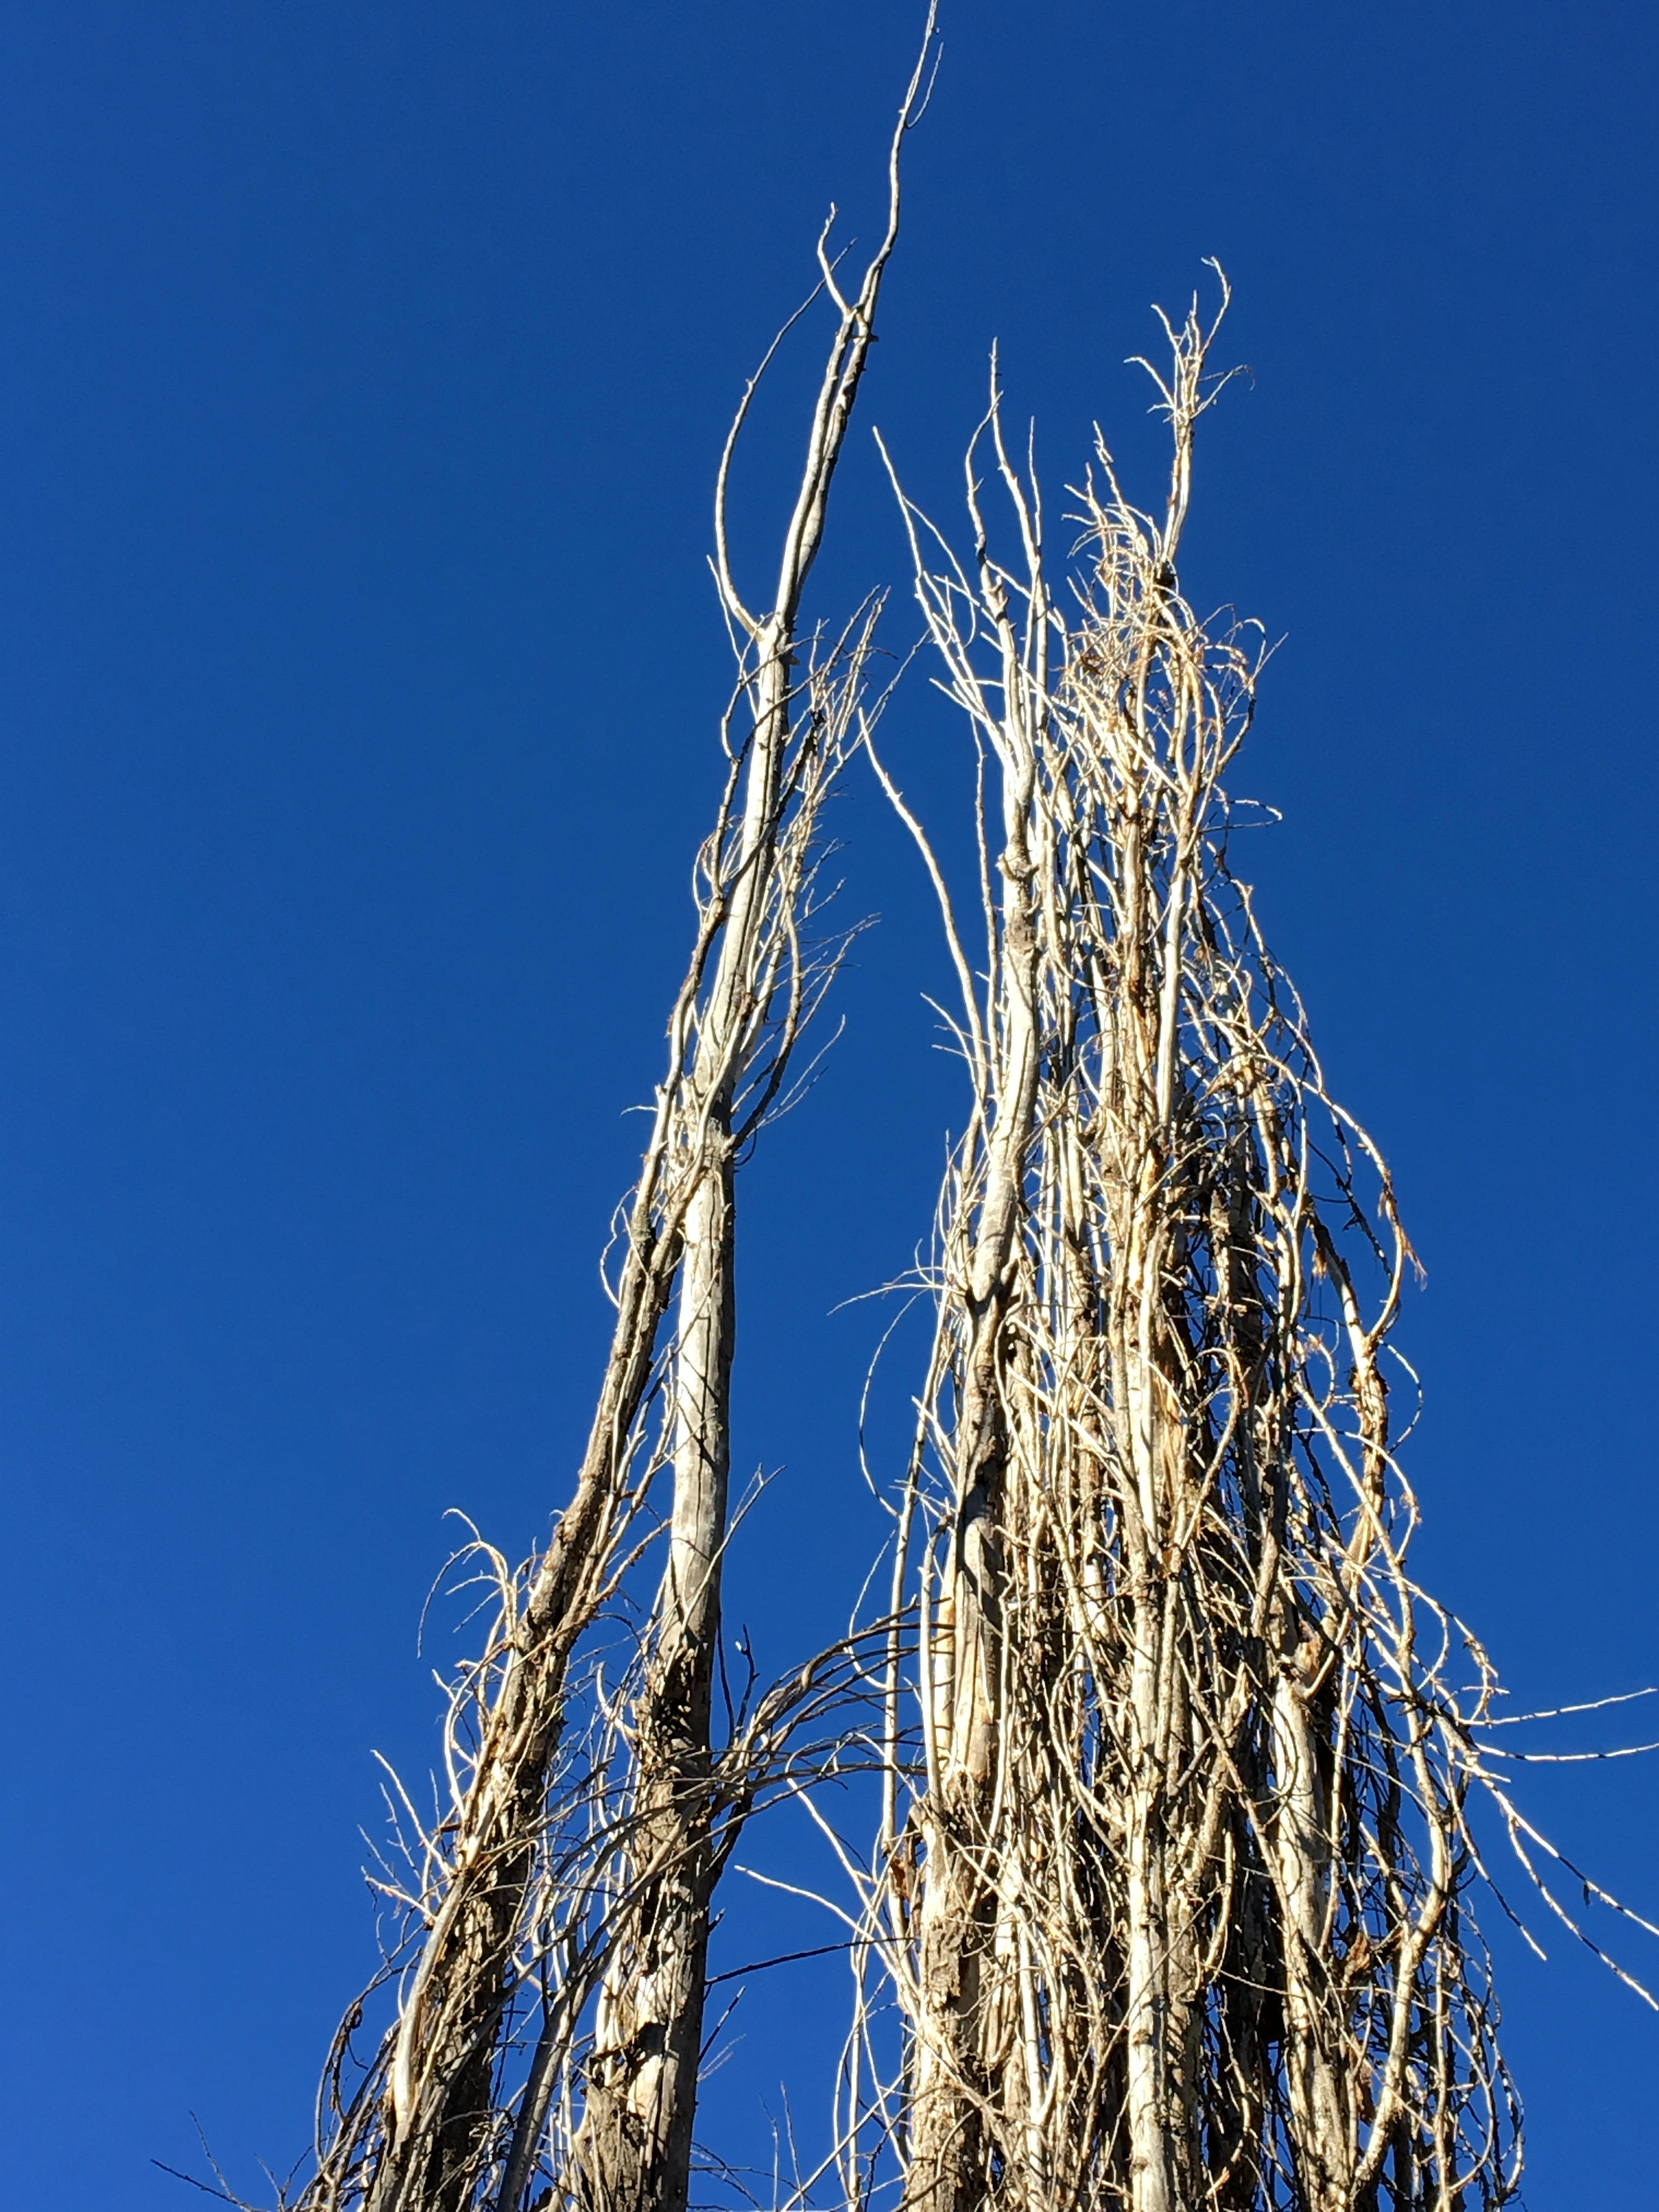
tree, grass, branch, winter, plant, sky, sunlight, wind, frost, twig, grass family, woody plant, land plant